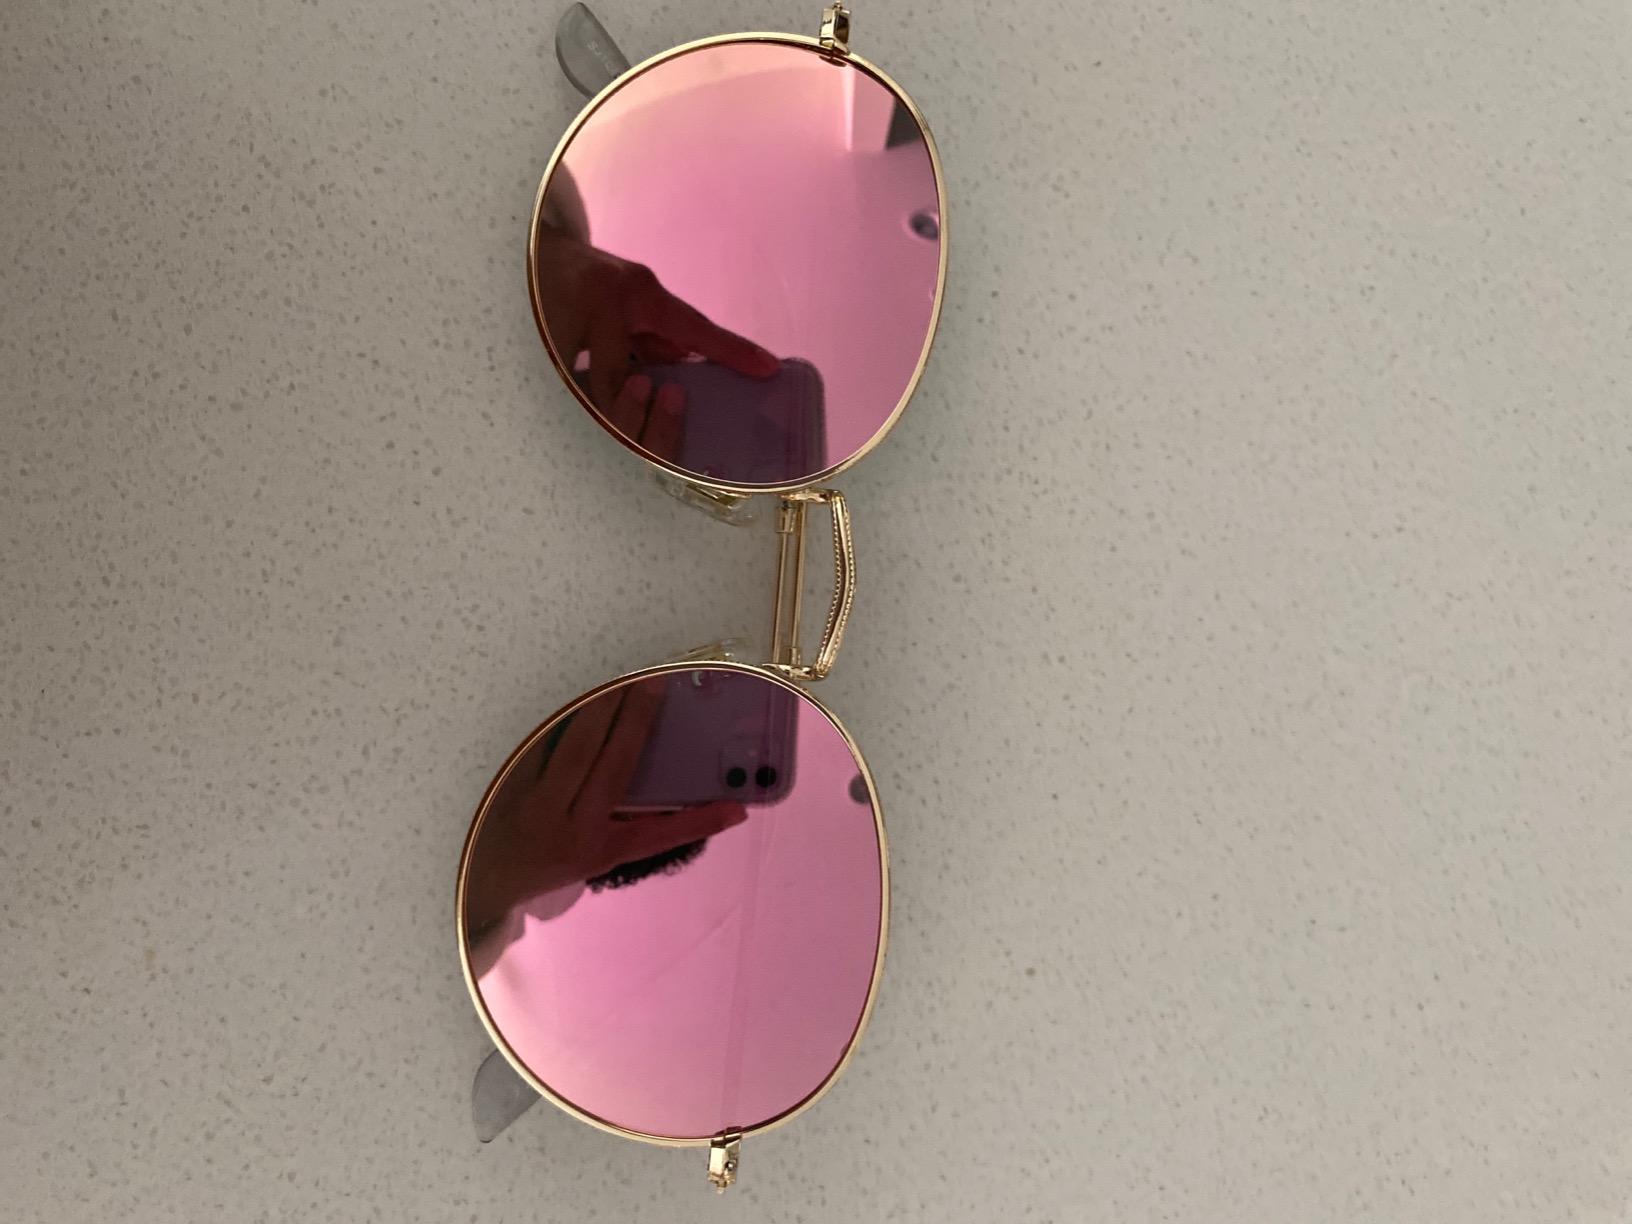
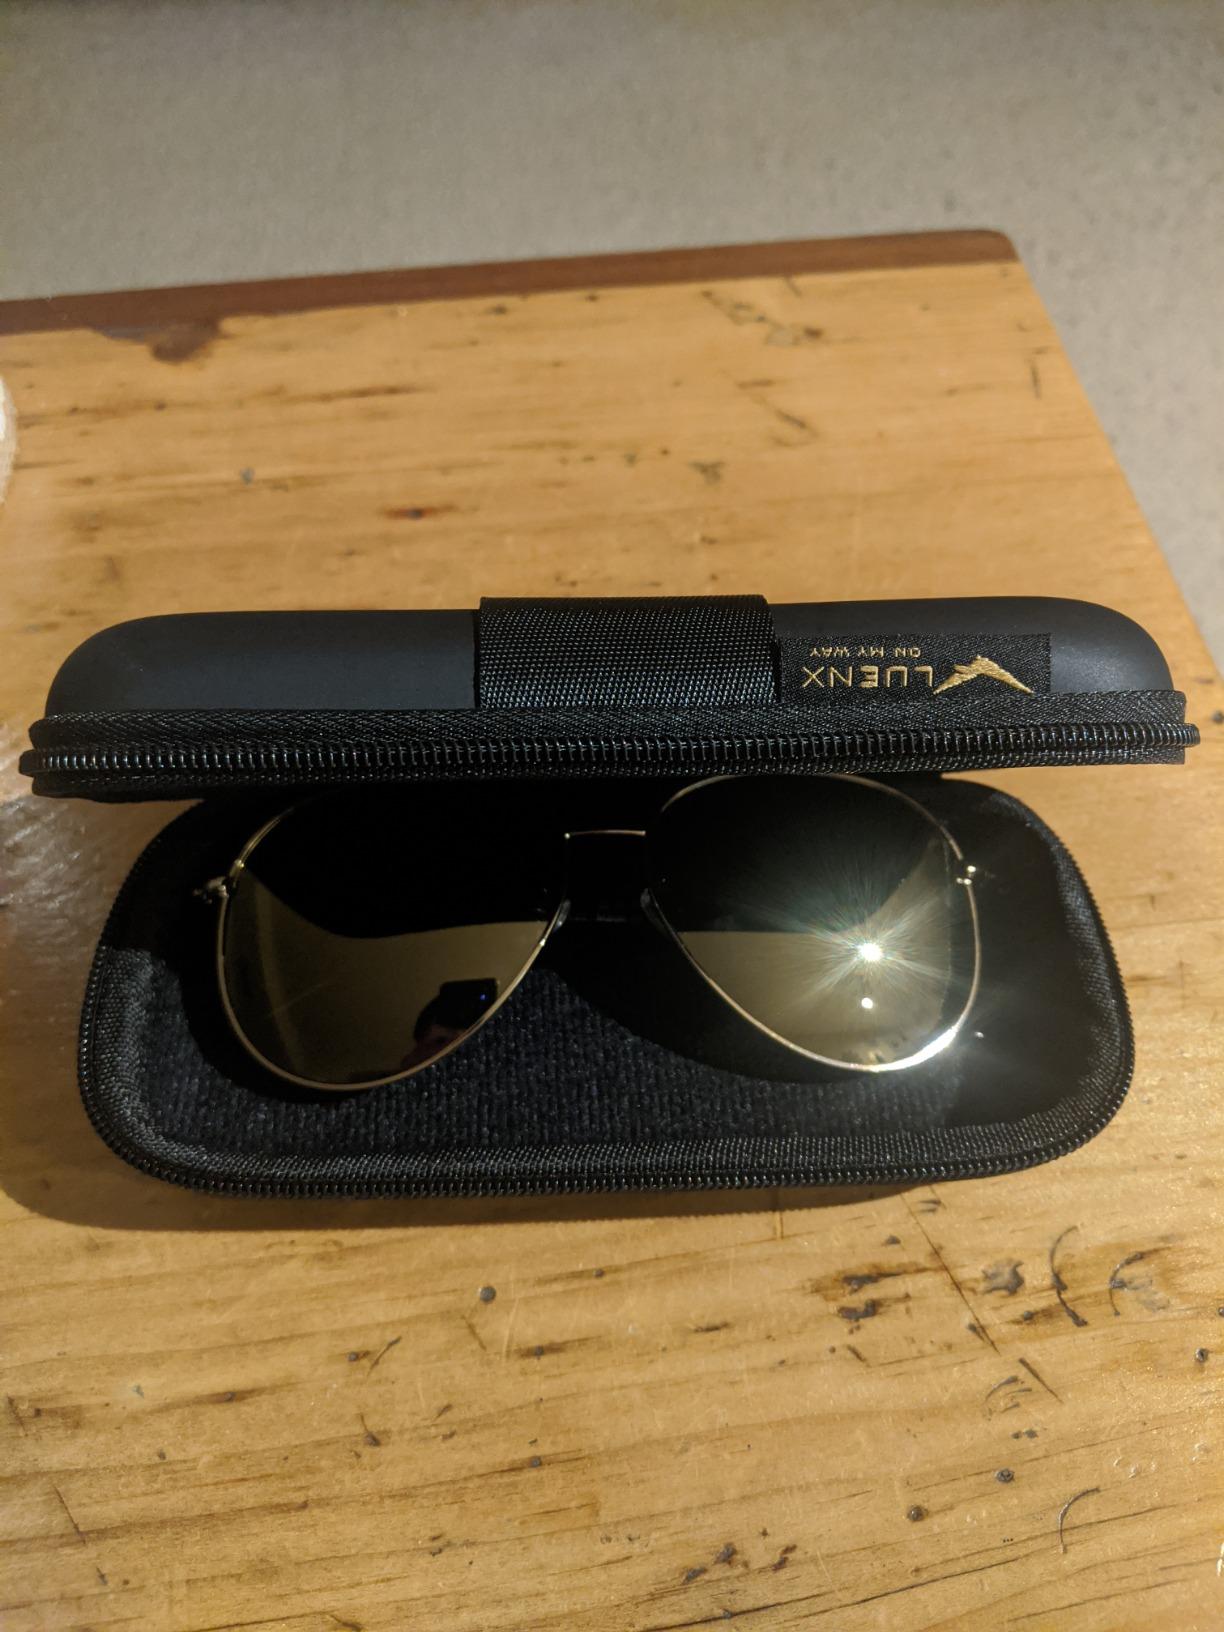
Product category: accessories_sunglasses
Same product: no